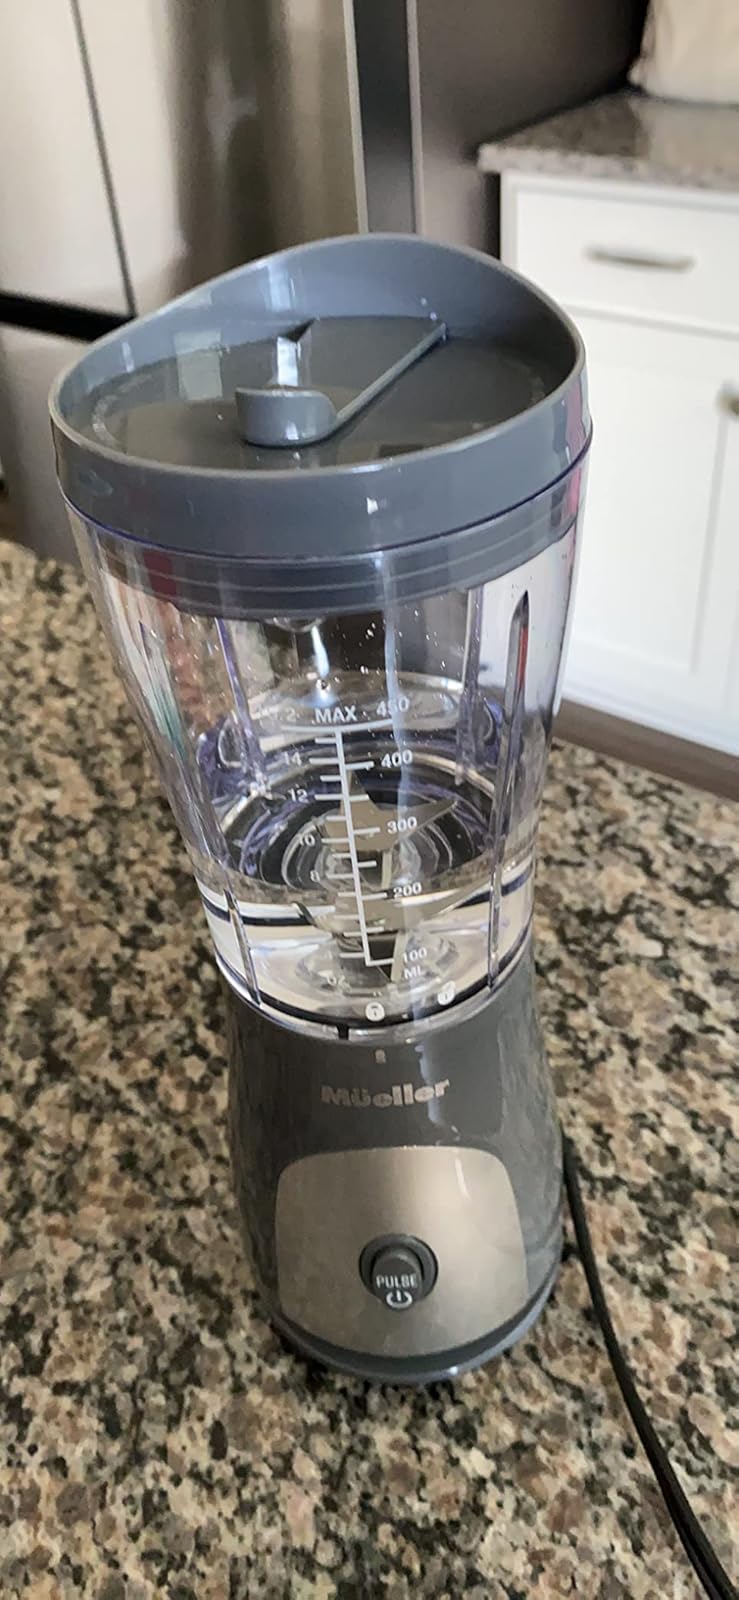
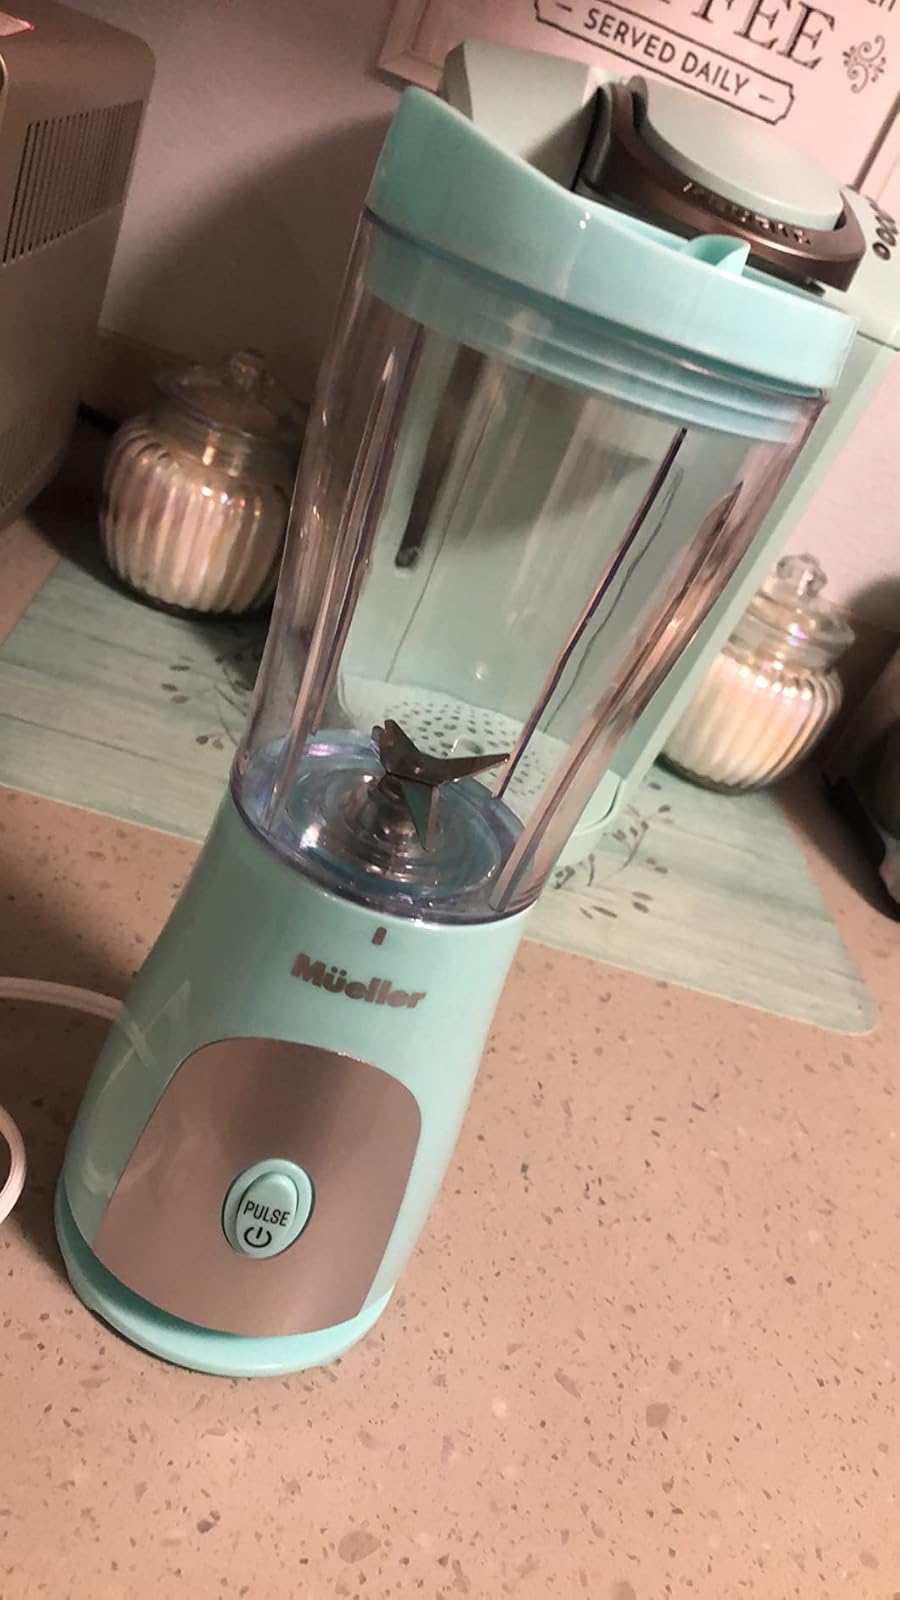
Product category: items_blender
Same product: no